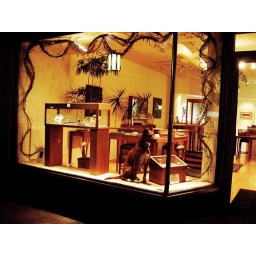
dog in a window